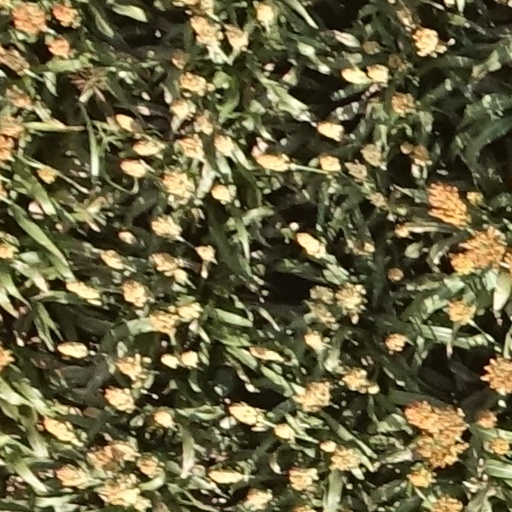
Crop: sorghum